Dhokla

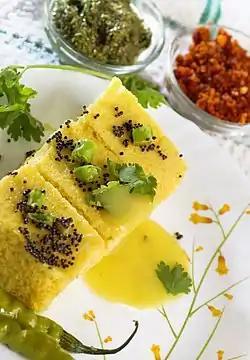
In contrast to Dhokla, khaman is made entirely of chickpea batter.

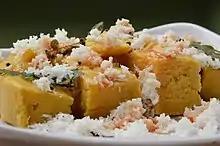
Besan dhokla

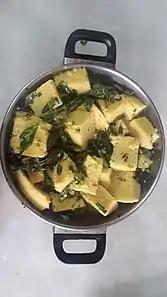
Dhokla made in oven

Khaman is similar but made from chickpea flour without rice. It is generally lighter in colour and softer than dhokla.